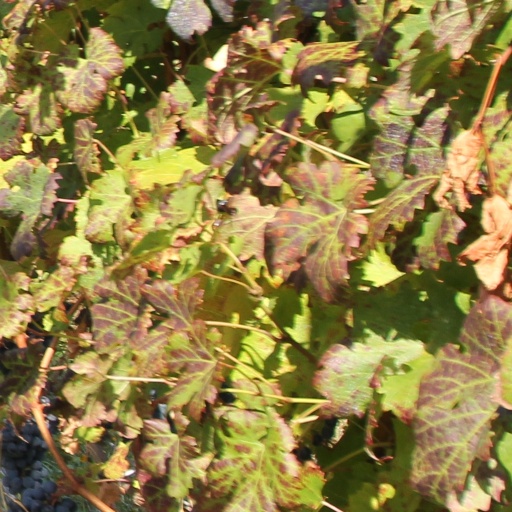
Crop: grape